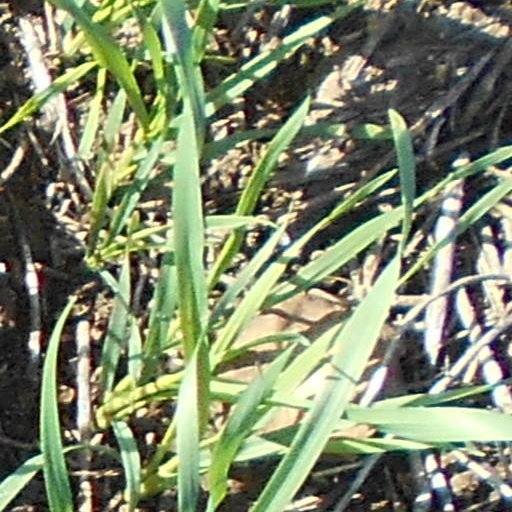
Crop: wheat